Kasagami-Kurohae Station

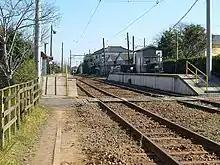
The station platforms in March 2007, before the addition of access ramps

Kasagami-Kurohae Station opened on 1 July 1925. The station name combined the name of the Kasagami-chō area in which the station was located with the name of the neighbouring Kurohae area, which was famous for roof tiles that were transported by the railway.